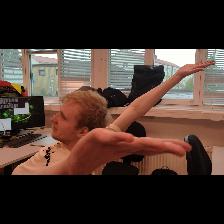
Label: Human